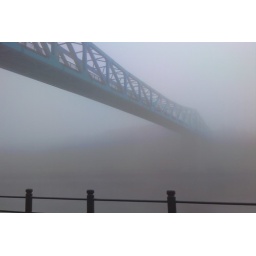
Newcastle upon Tyne river Tyne bridgesUpriver from main Tyne bridge